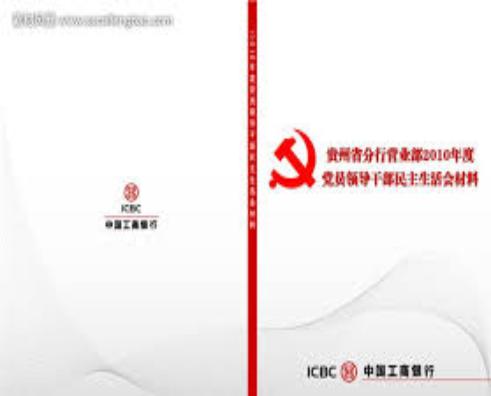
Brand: icbc-2
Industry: Others